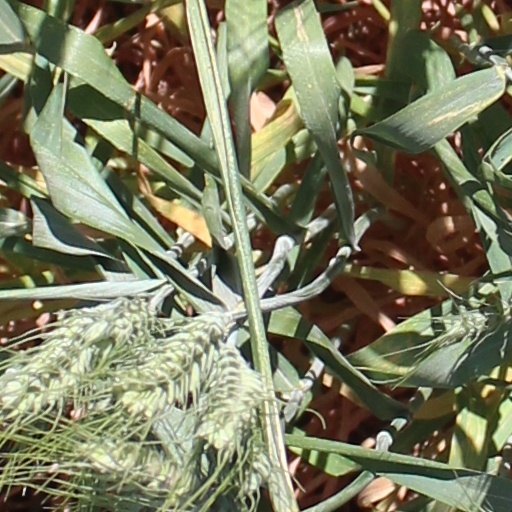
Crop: wheat